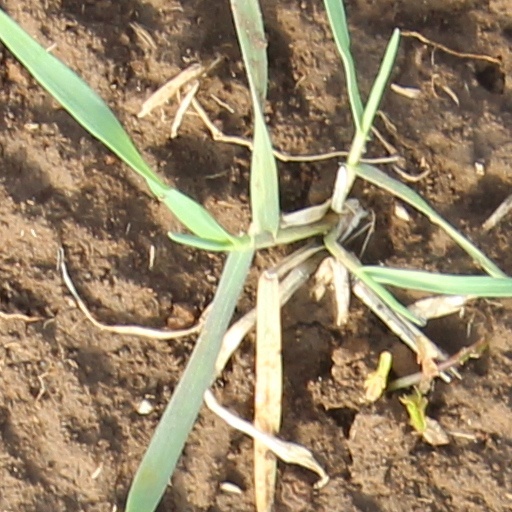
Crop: wheat